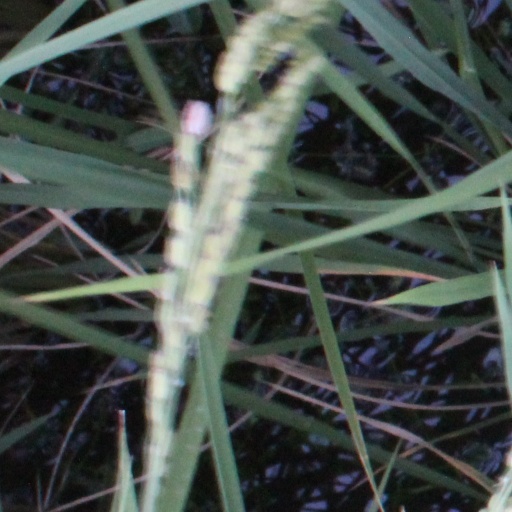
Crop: rice